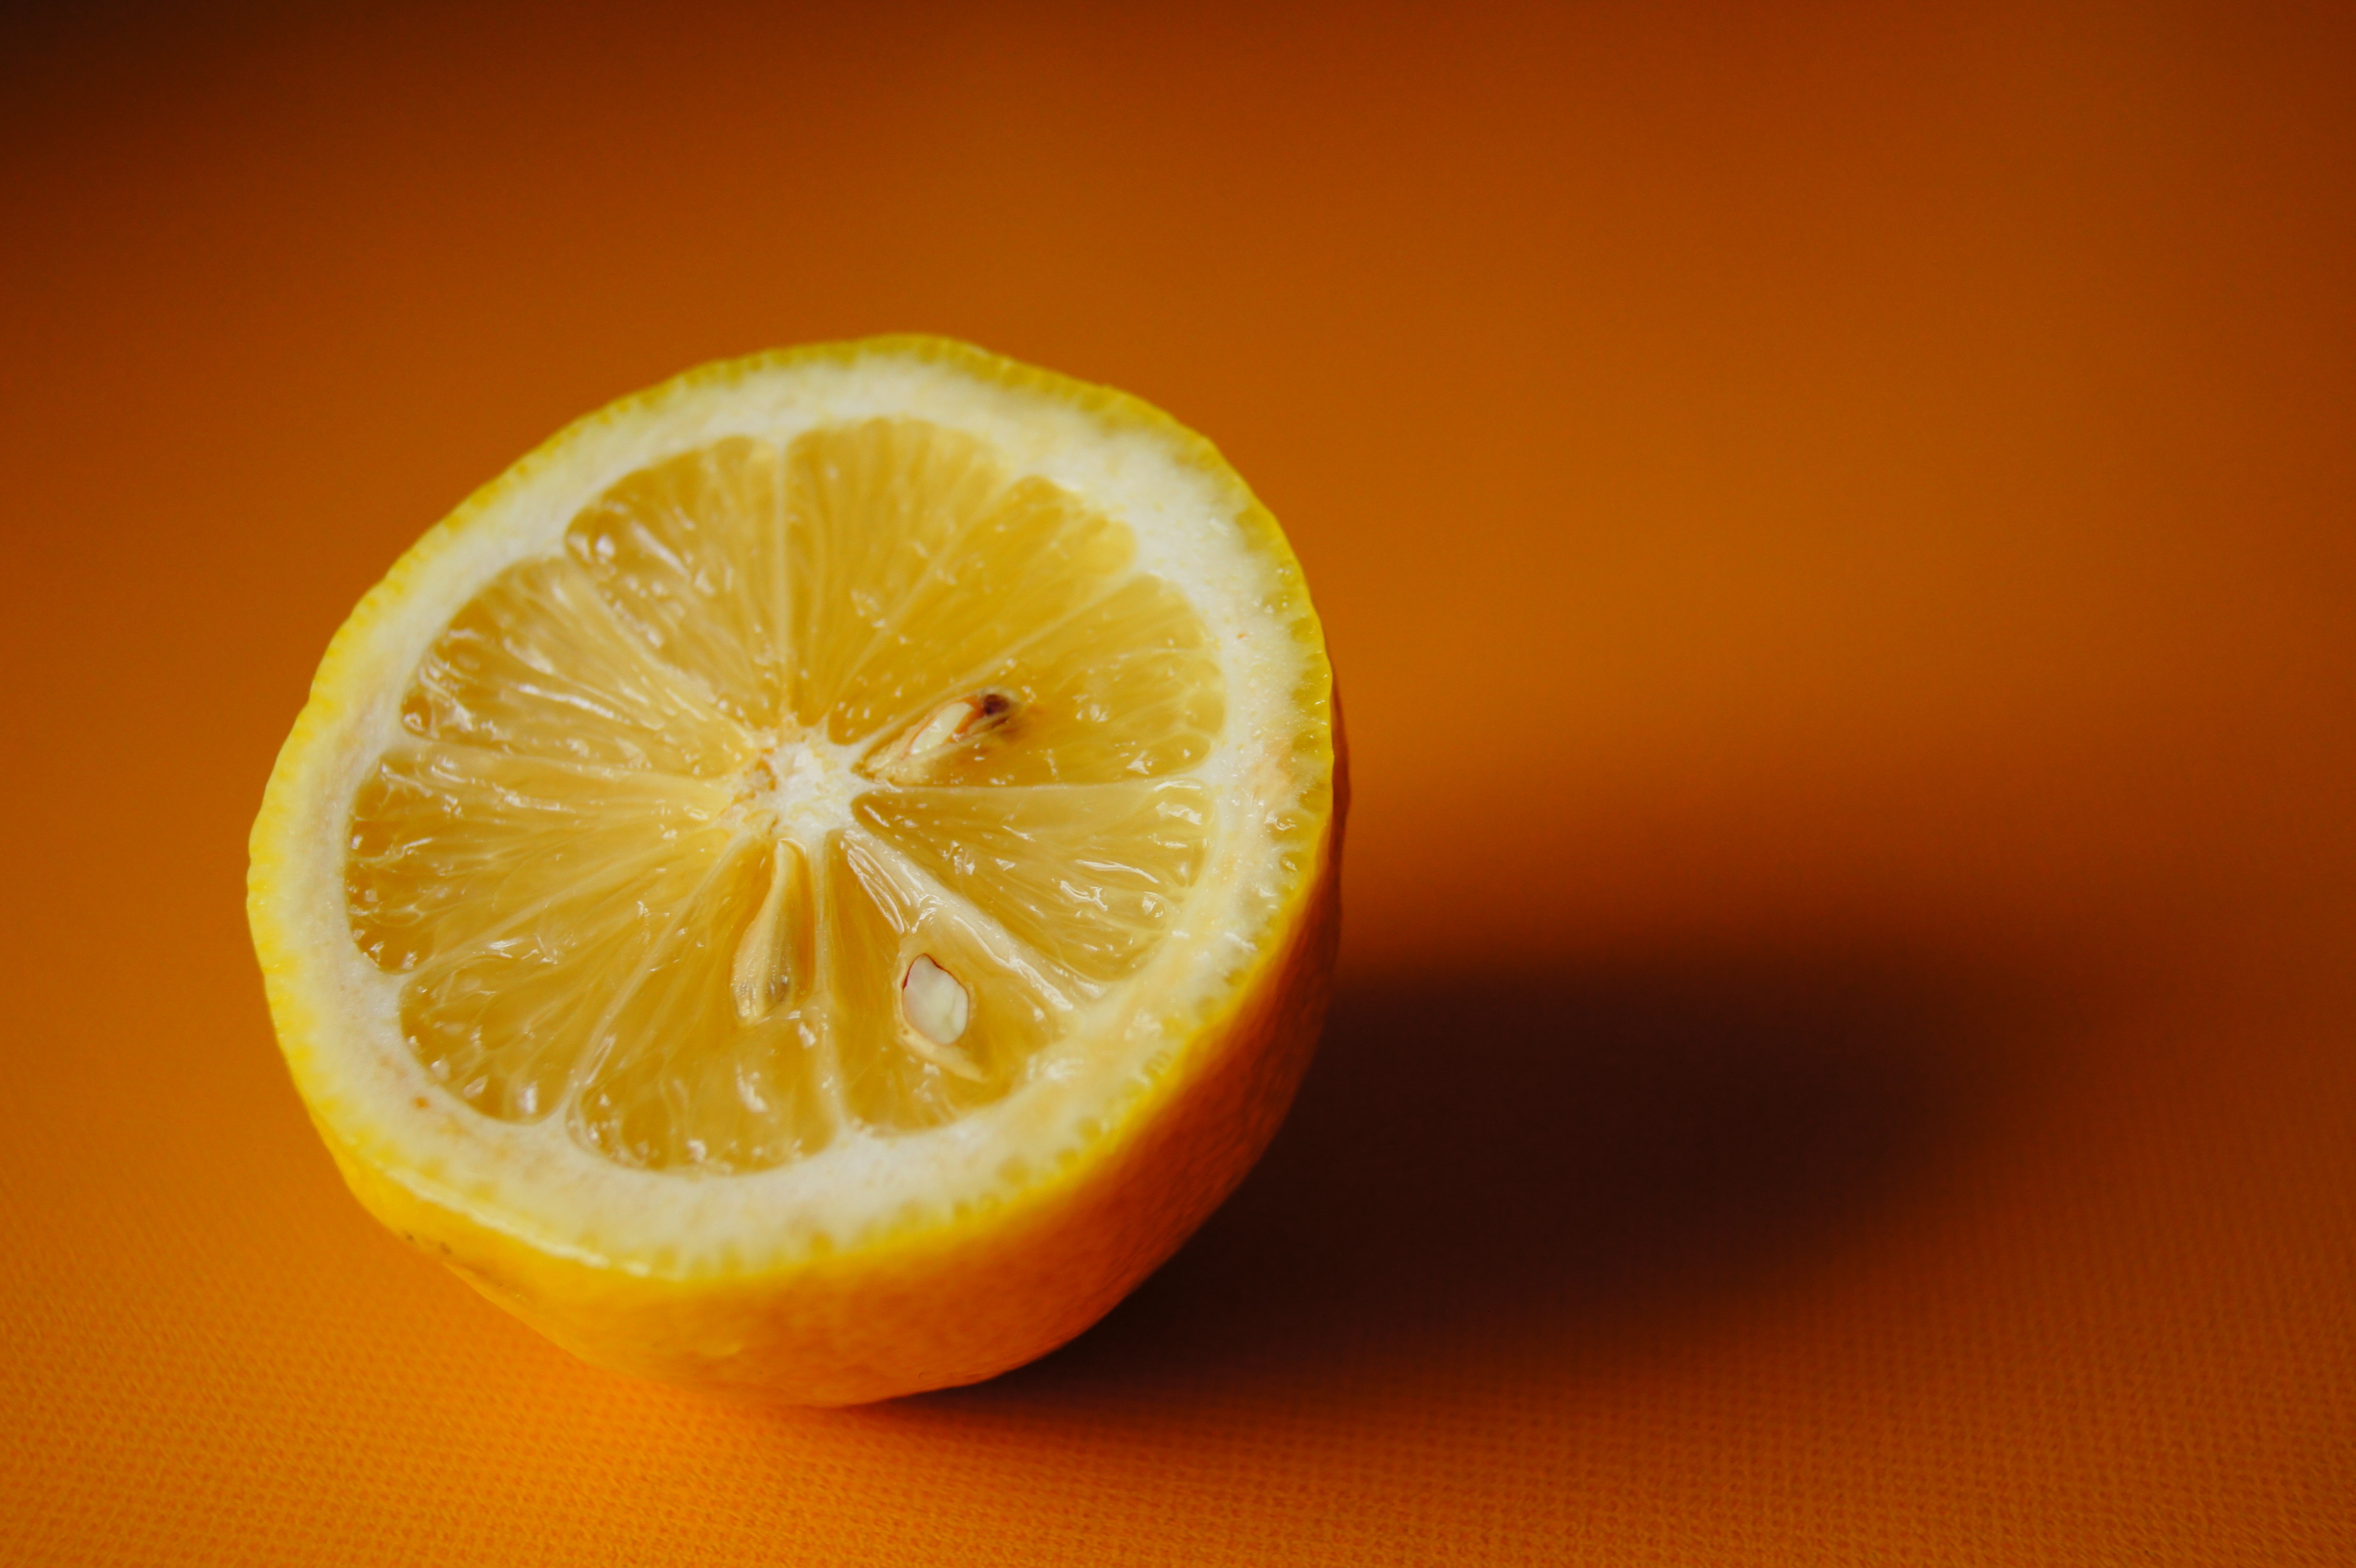
plant, fruit, orange, food, produce, drink, yellow, lemon, juice, clementine, vitamins, citrus, sour, flowering plant, land plant, tangelo